Jonathan Child

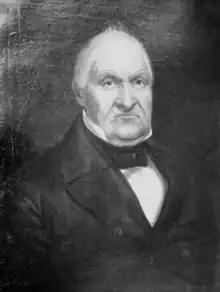

was the first Mayor of Rochester, New York and son-in-law of Colonel Nathaniel Rochester.